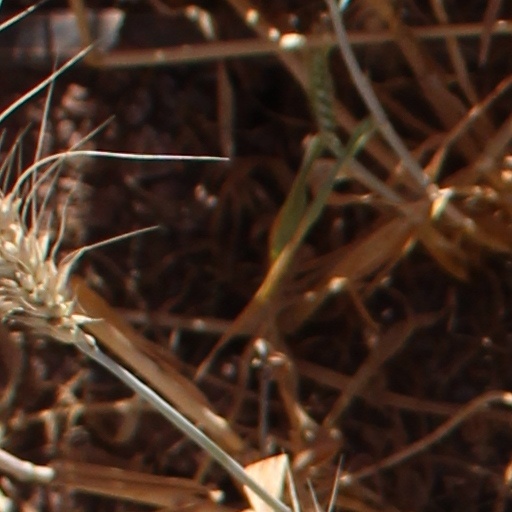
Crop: wheat